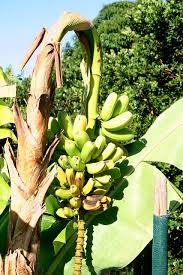
Label: Banana